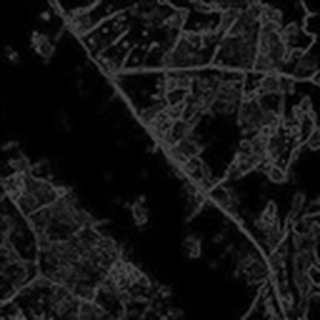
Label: cotton_bacterial_blight